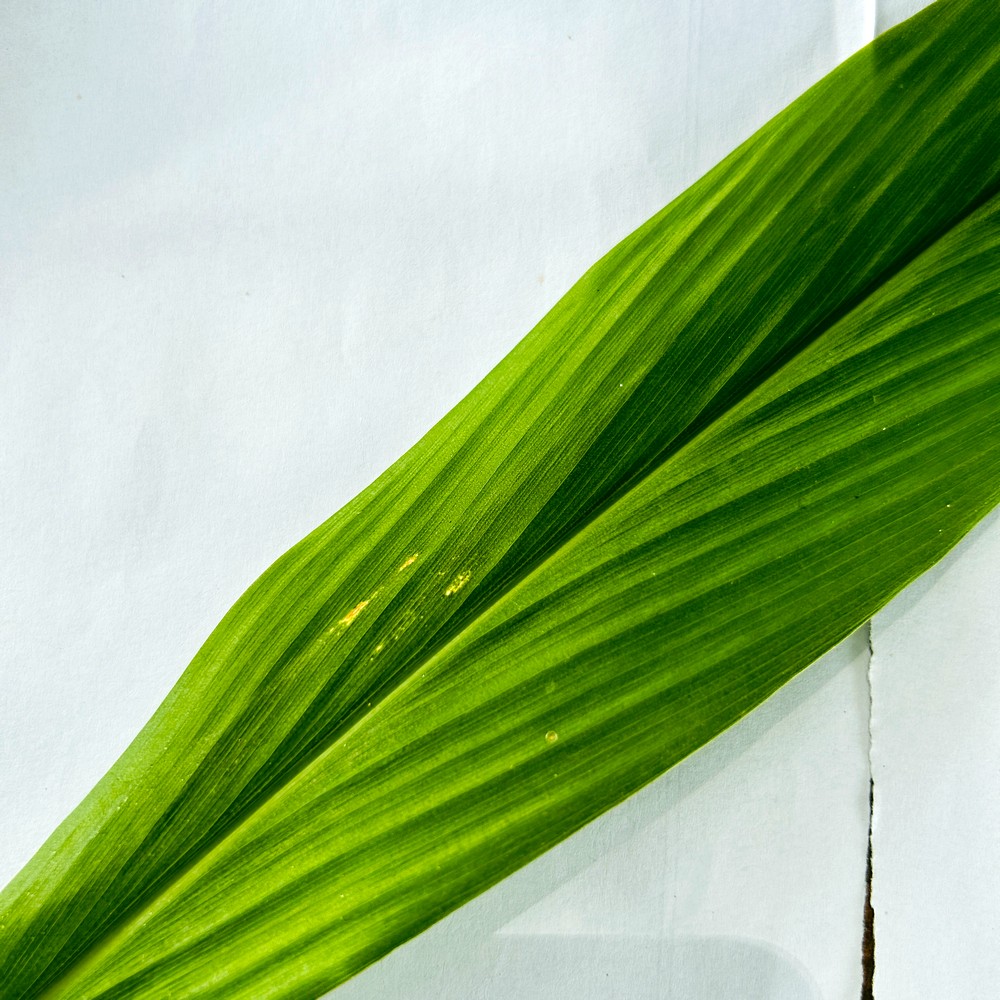
Label: Healthy Leaf